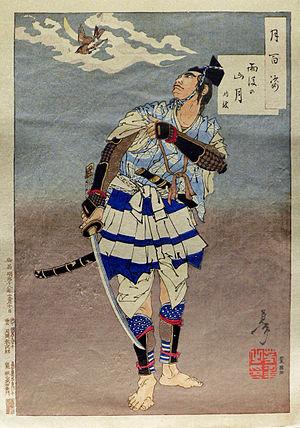
Gorou Tokimune, l'un des deux frères Soga, se prépare à venger la mort de son père en une attaque nocturne (le coucou en vol devant le croissant de lune est un symbole de la nature éphémère de la vie). Estampe de la série des Tsuki hyakushi (""100 aspect de la lune"") de Taiso Yoshitoshi, 1885."